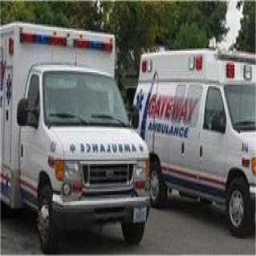
Label: ambulance